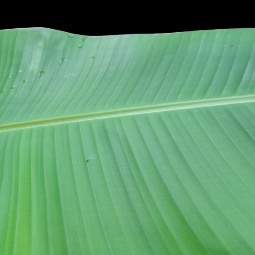
Label: Healthy